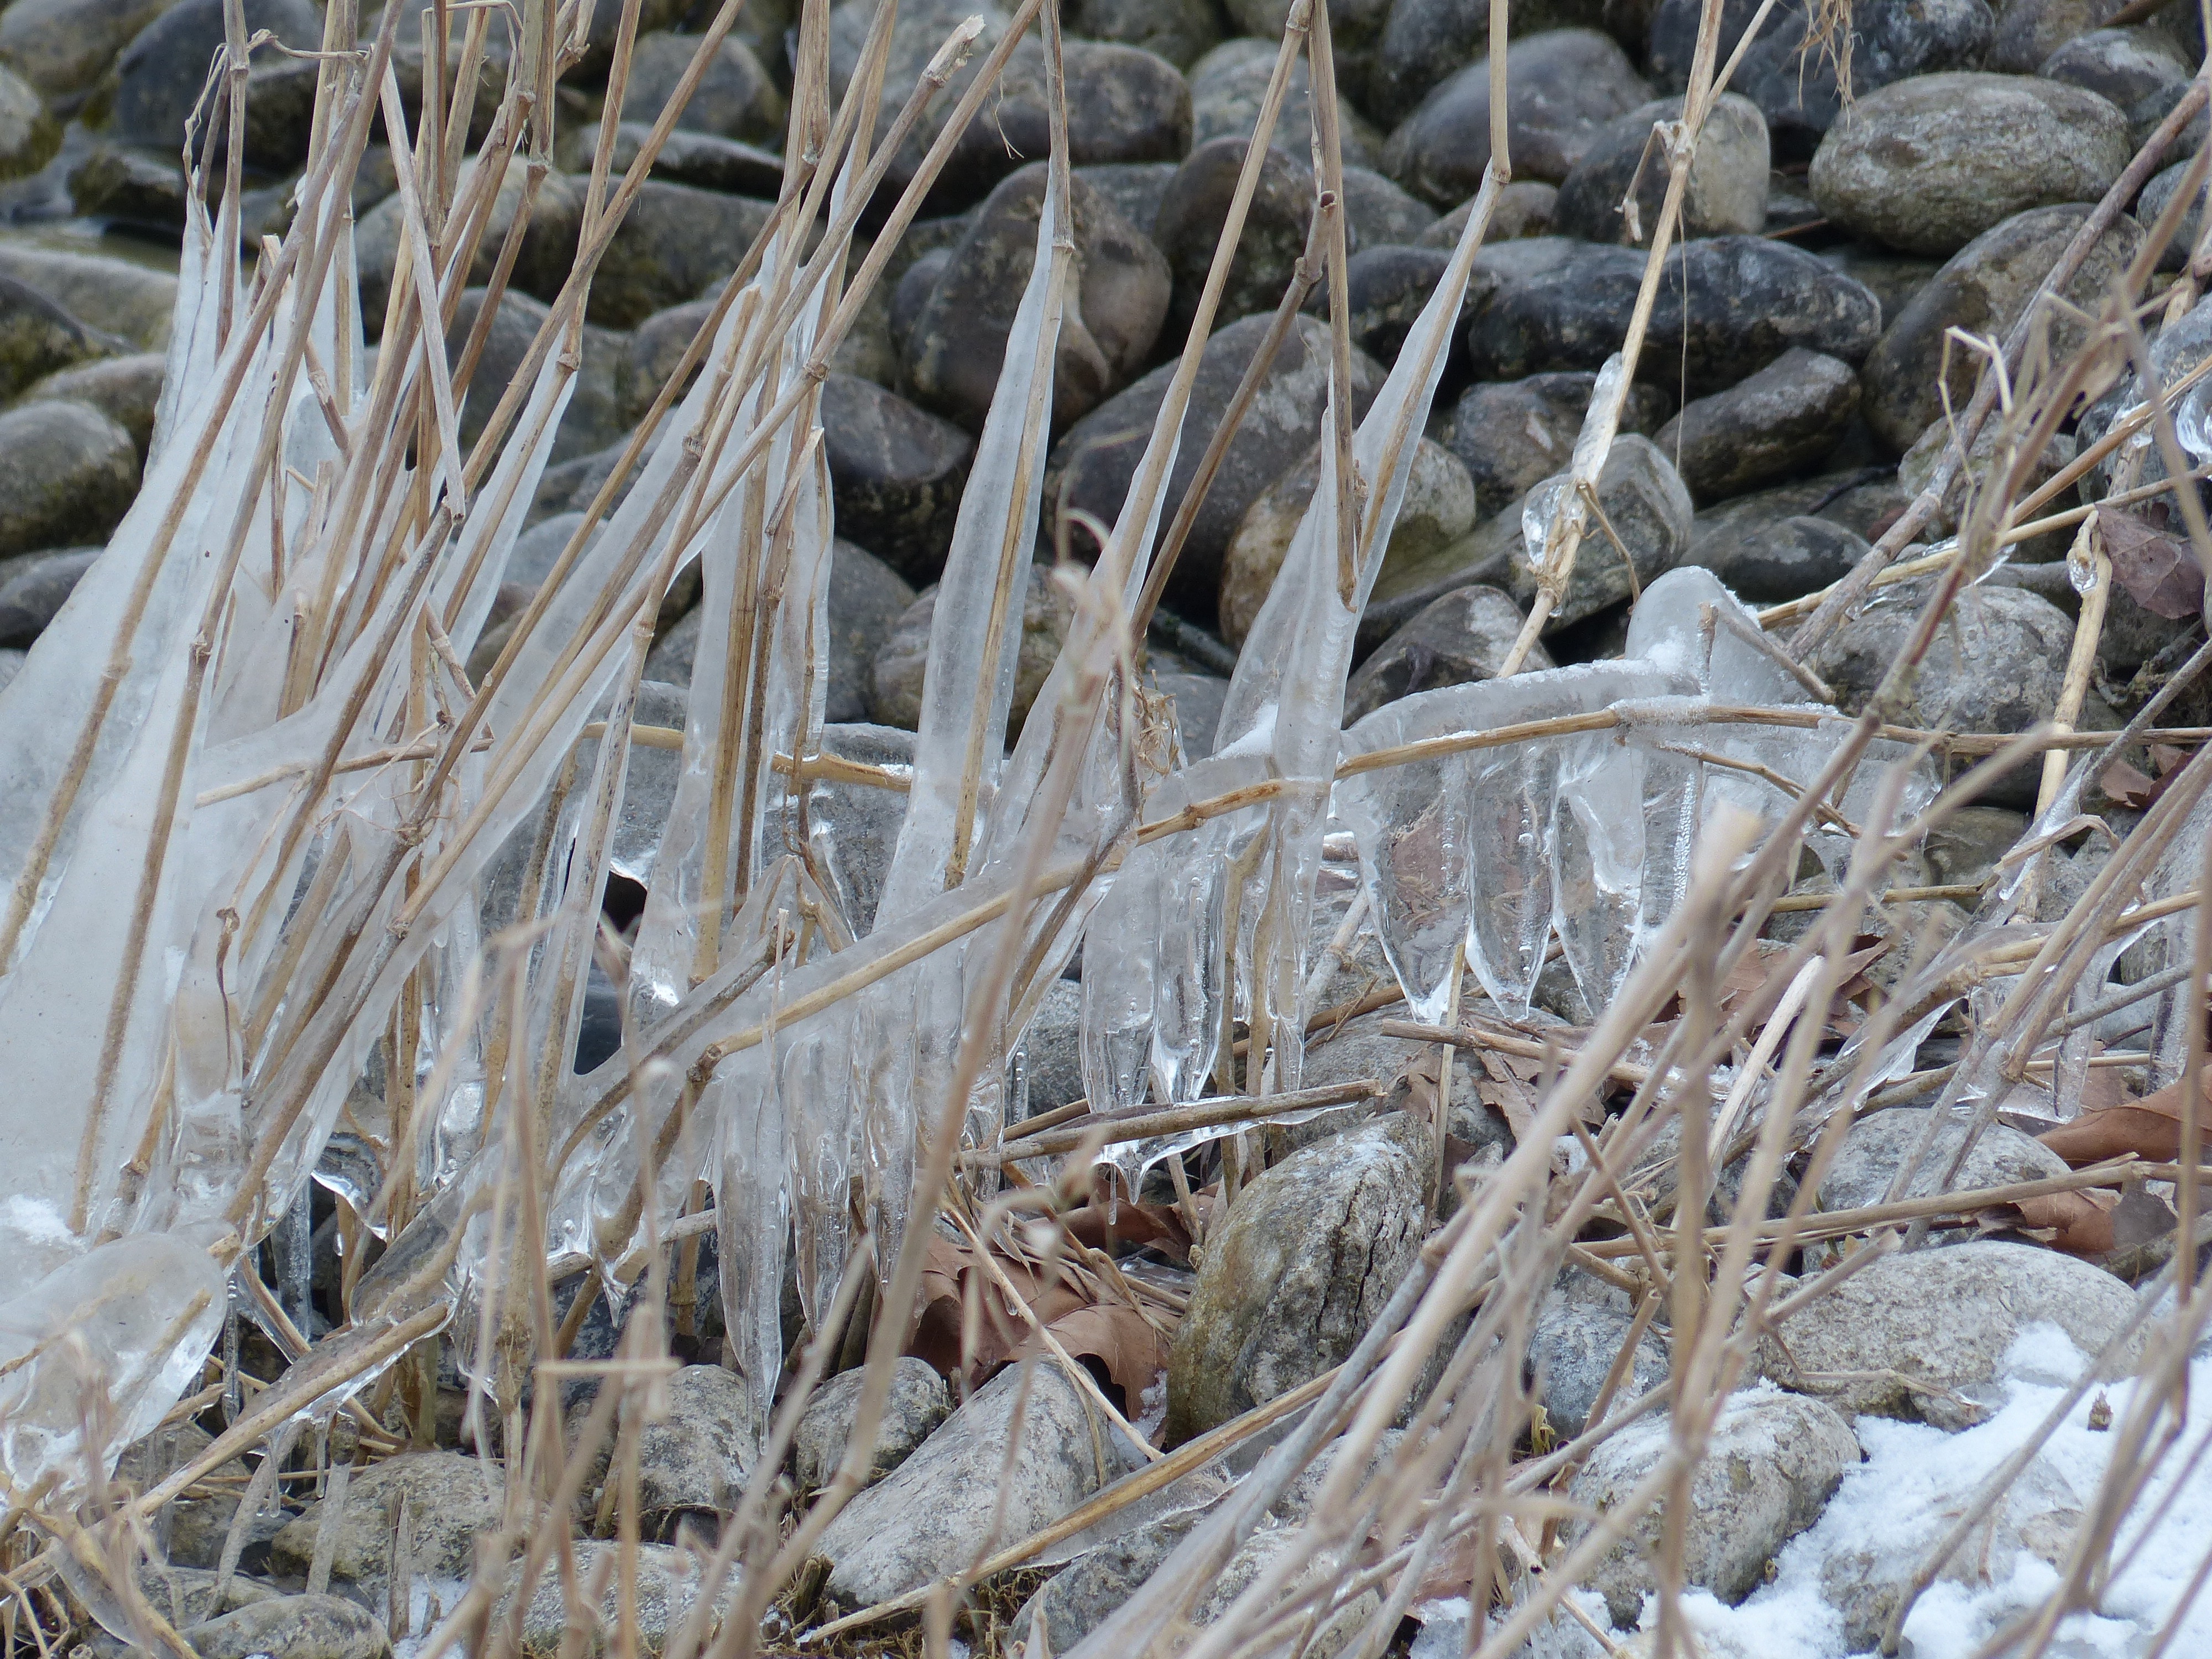
branch, snow, cold, winter, wood, leaf, frost, reed, wildlife, ice, weather, frozen, season, stones, bank, iced, icy, frosty, eingeeist